Evolution of spiders

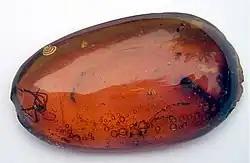
A spider in Baltic amber

Spiders have existed since at least 380 million years. The group's origins lie within an arachnid sub-group defined by the presence of book lungs (the tetrapulmonates); the arachnids as a whole evolved from aquatic chelicerate ancestors. More than 45,000 extant species have been described, organised taxonomically in 3,958 genera and 114 families. There may be more than 120,000 species. Fossil diversity rates make up a larger proportion than extant diversity would suggest with 1,593 arachnid species described out of 1,952 recognized chelicerates. Both extant and fossil species are described annually by researchers in the field. Major developments in spider evolution include the development of spinnerets and silk secretion.